The Amazing Spider-Man (film)

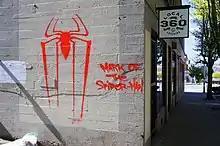
Graffiti of the Spider-Man logo in Seattle, Washington, painted by operatives for the viral campaign for "The Amazing Spider-Man".

The main viral marketing site was revealed in the second trailer in February 2012. The official Twitter account revealed a scavenger hunt by posting "Property of Peter Parker... Lost" with the longitude and latitude coordinates of direct markets in major US cities. The missing items included a JanSport backpack. One of the clues hidden in the backpack was a link to a page on the viral site that unlocked countdown timers for the cities of Los Angeles, New York City, Atlanta, Denver, Seattle and Phoenix, Arizona. Once the countdown was up, each of the city-specific Twitter accounts for the marketing campaign sent out five locations in each city. A person at each spot waited to give the first person with the password a package and the tag-name "operative". These operatives painted the Spider-Man logo as graffiti. The operatives then could view a scene related to the film. The main viral website revealed hints to other websites, such as a photo blog that expressed Peter Parker's point of view. An unlocked puzzle there revealed the words "evolve", "through" and "engineering" which when put together led to another website with design sketches on how to build a web-shooter.